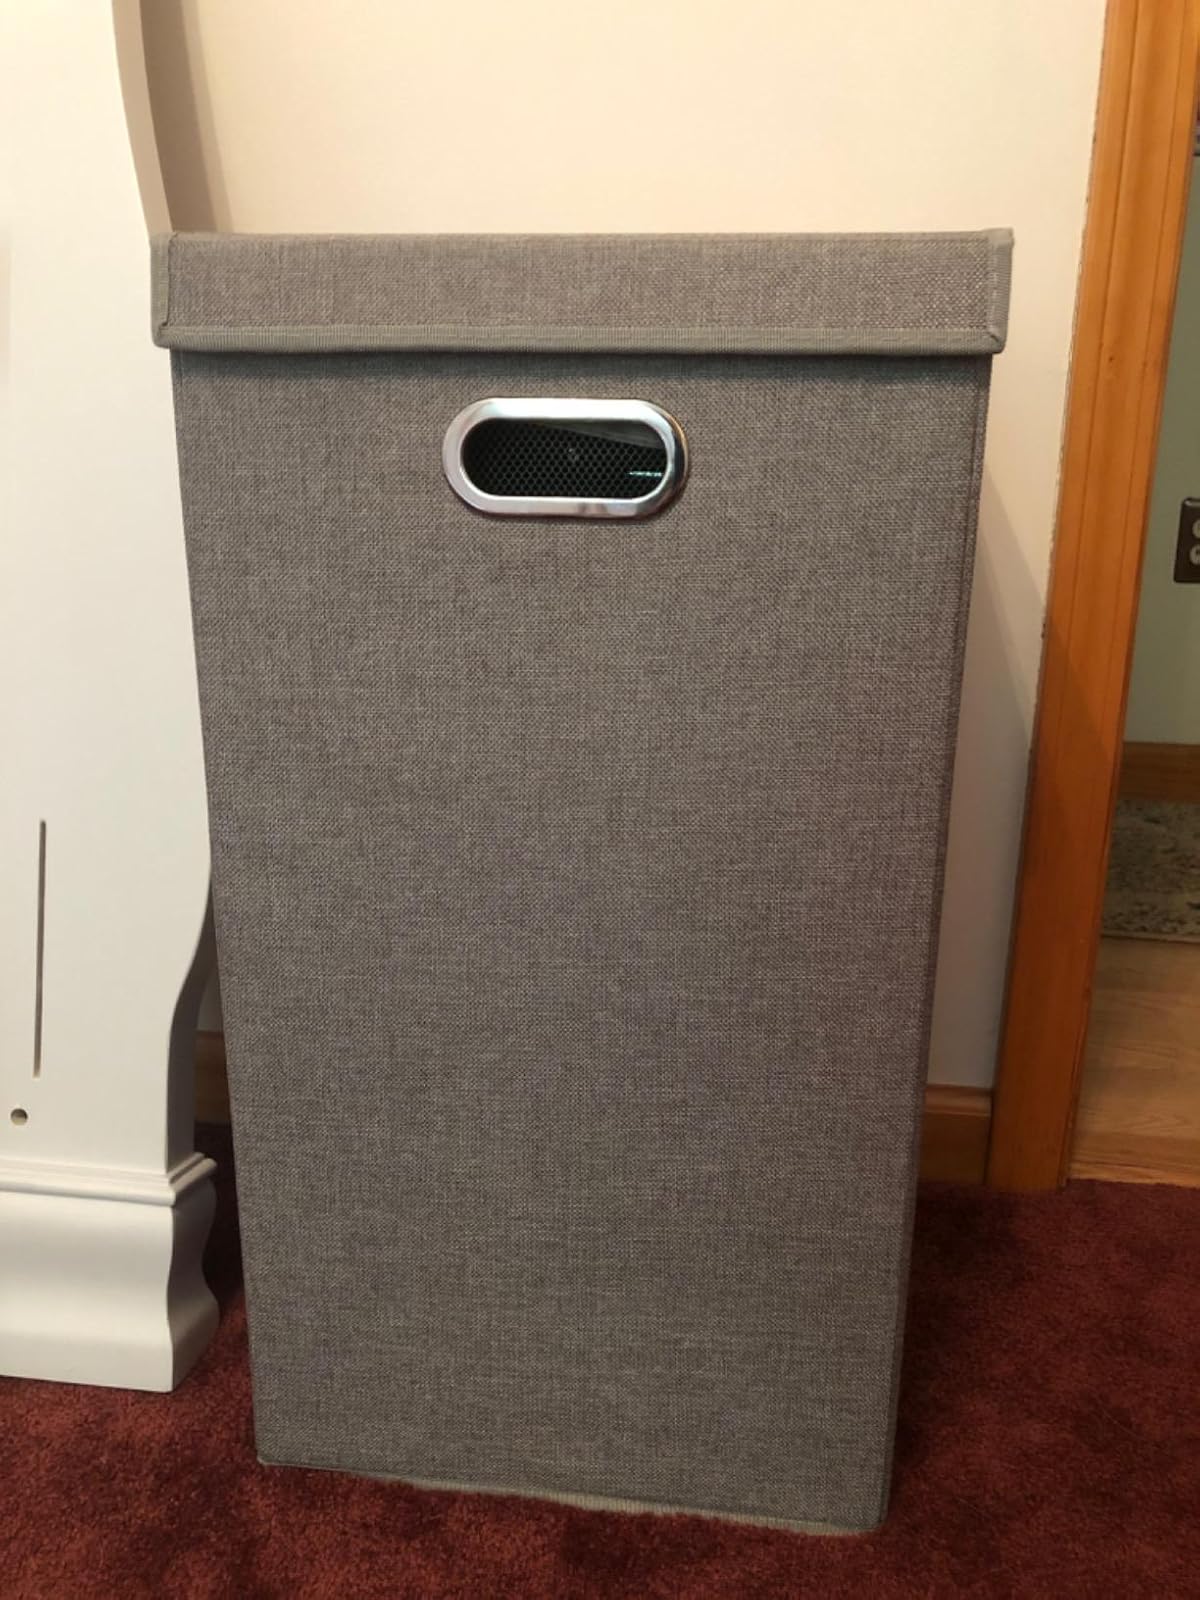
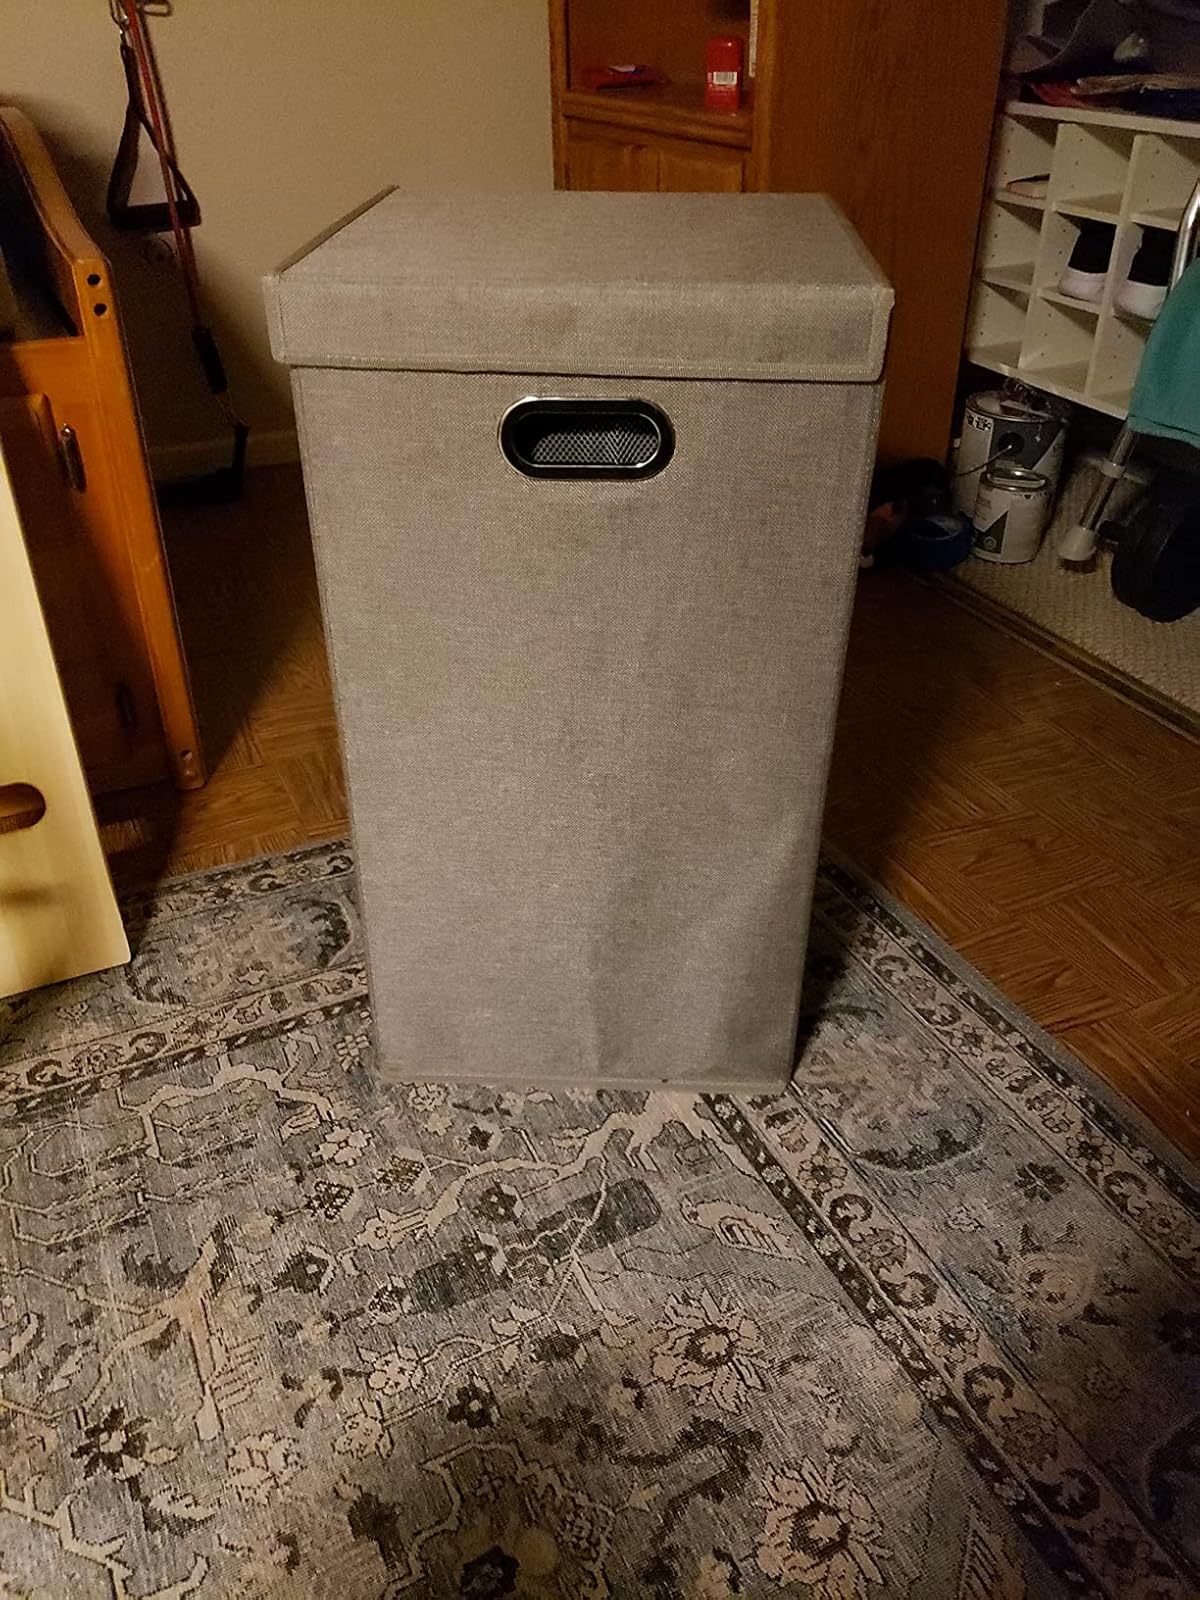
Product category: items_hamper
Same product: yes